Common Ground Music Festival

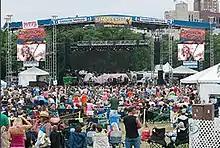
Common Ground Main Stage

The Common Ground Music Festival is an annual week-long music festival that takes place in downtown Lansing, Michigan. The July festival, which began in the year 2000 and attracts 50,000-plus people each year, is located at the Louis Adado Riverfront Park along the Grand River. Co-created by Center Park Productions and Meridian Entertainment Group, it showcases national and regional artists in contemporary and classic rock, pop, alternative, folk, country, hip hop, and R&B music.